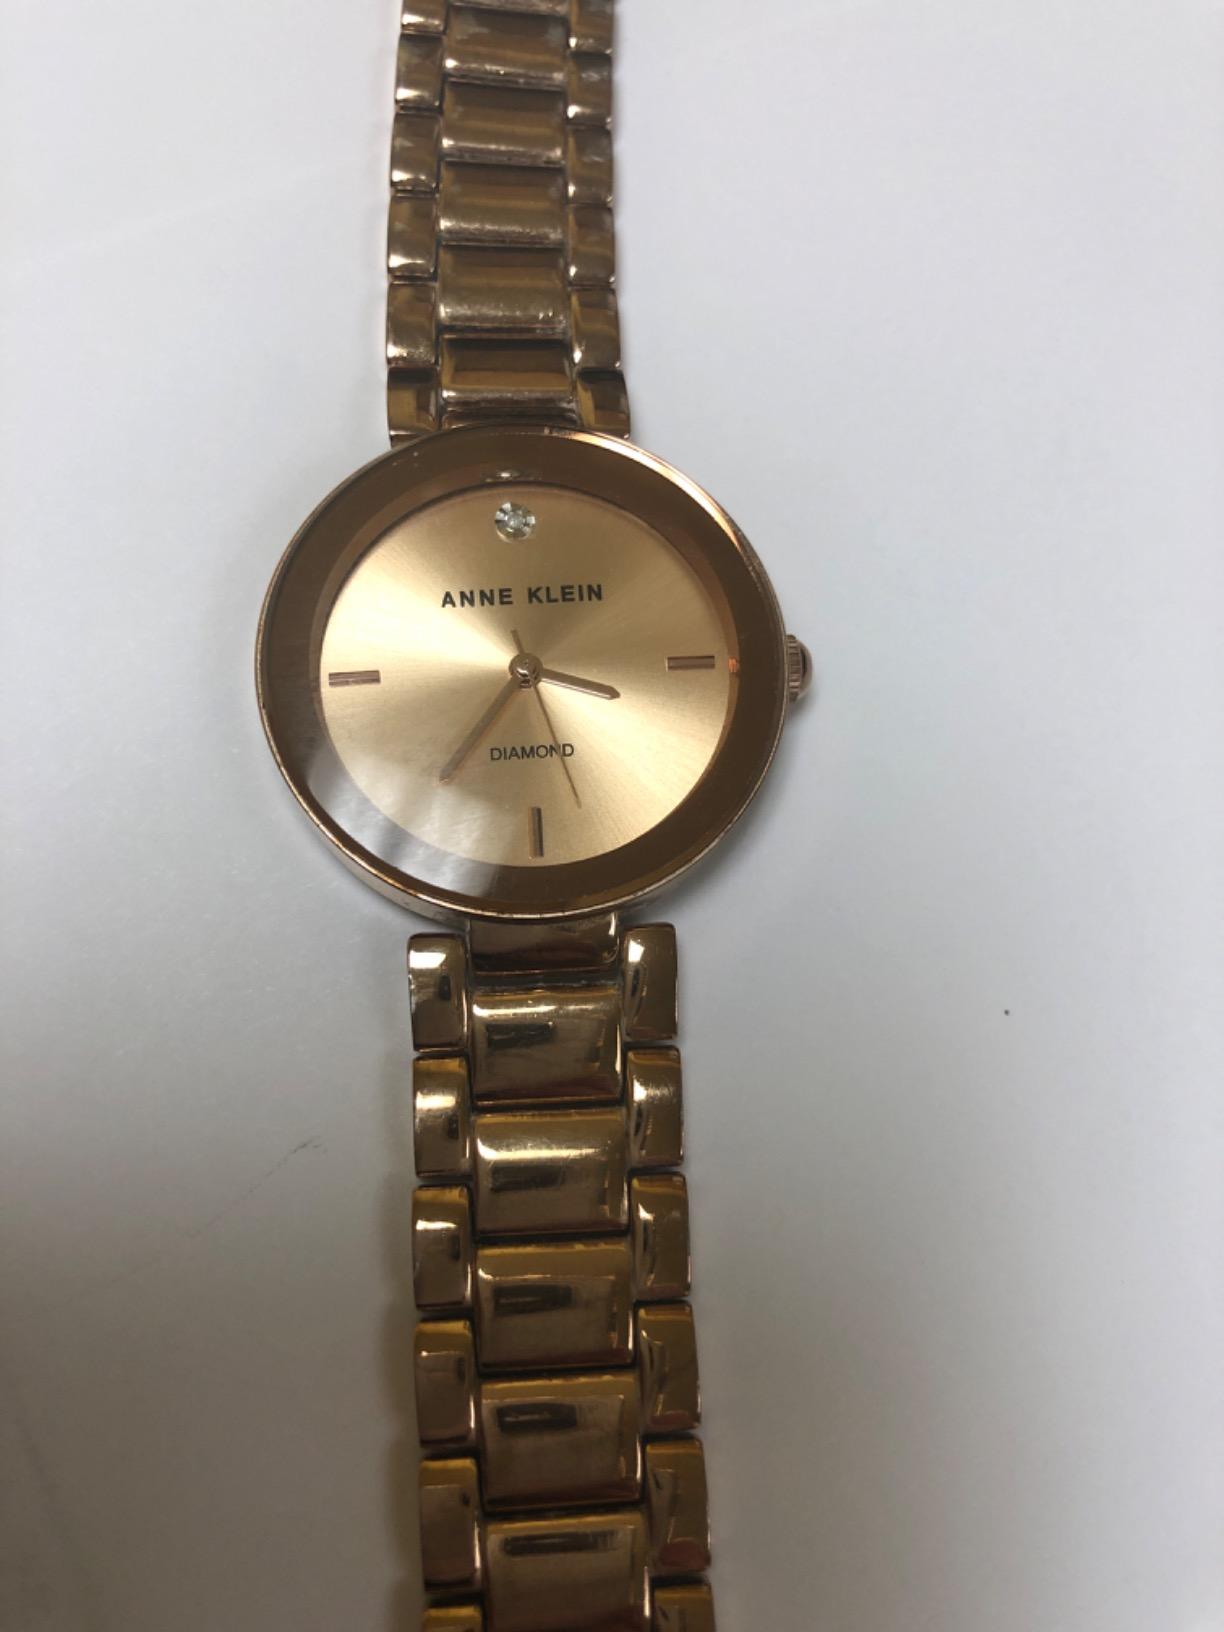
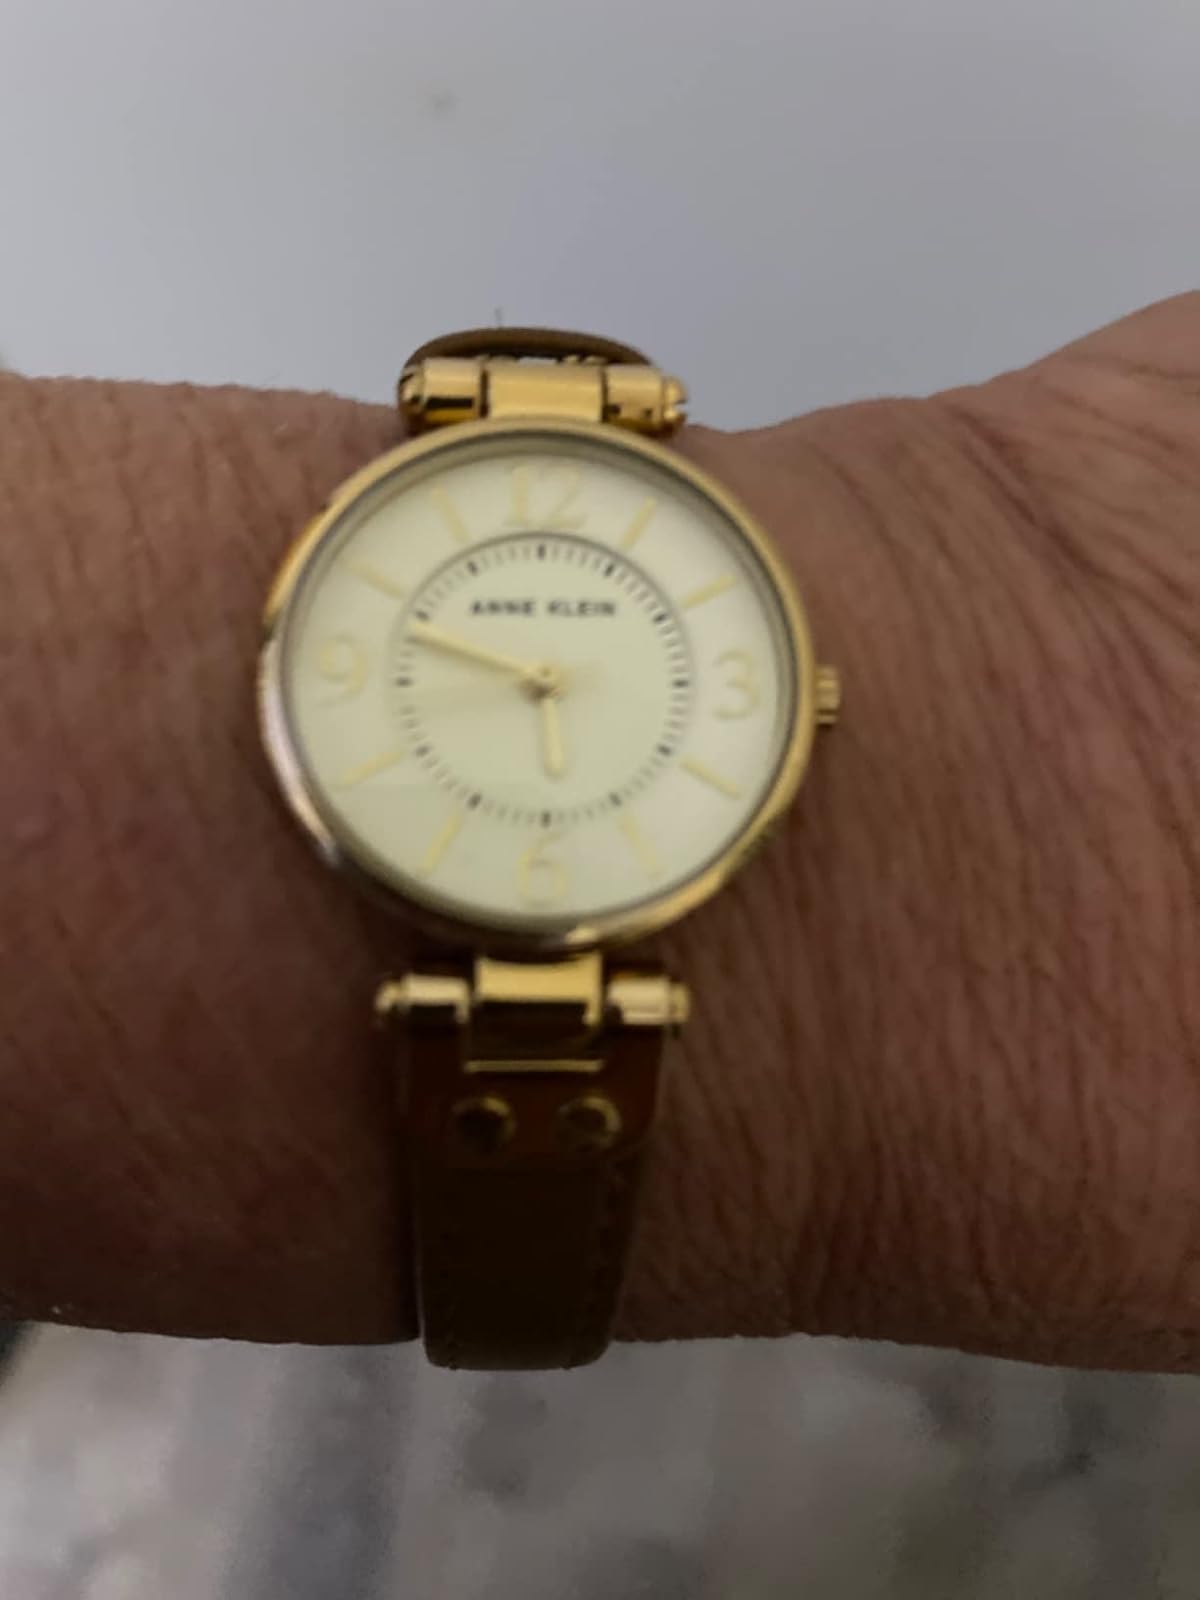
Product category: accessories_watch
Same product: no